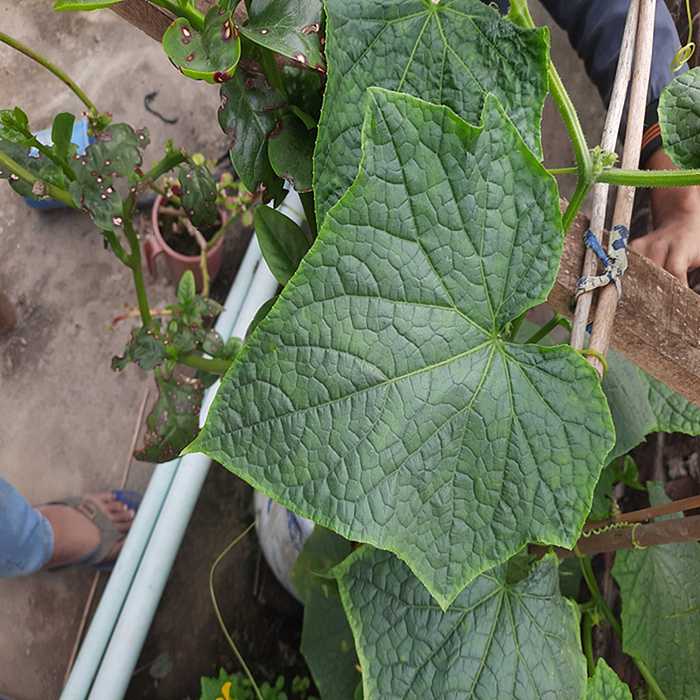
Plant: Cucumber
Label: Fresh leaf